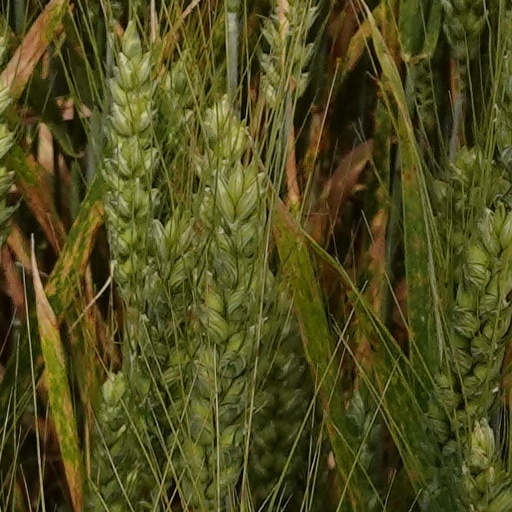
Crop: wheat